MercyMe

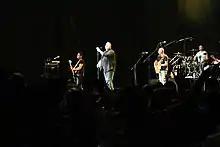
MercyMe in 2006.

In 2005, MercyMe launched a tour with Jeremy Camp, The Afters and Monk and Neagle in support of their album, "Undone".